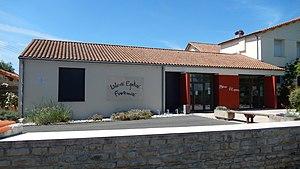
La mairie de la commune de Loubillé, dans les Deux-Sèvres.
Loubillé est une commune du centre-ouest de la France située dans le département des Deux-Sèvres en région Nouvelle-Aquitaine.